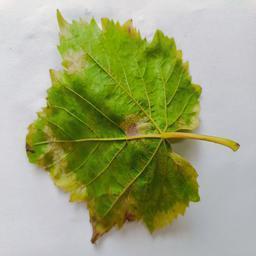
Label: Downy Mildew